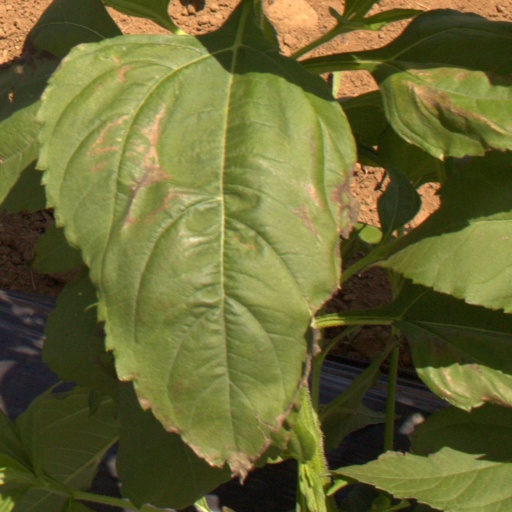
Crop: Jerusalem artichoke